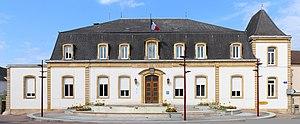
Hôtel de ville de Digoin.
Digoin est une commune française située dans le département de Saône-et-Loire en région Bourgogne-Franche-Comté.